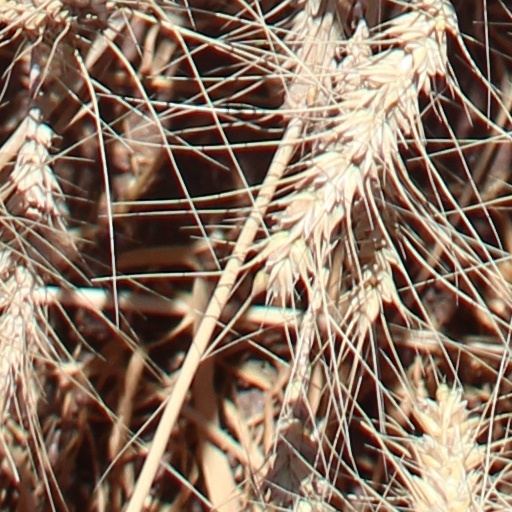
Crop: wheat